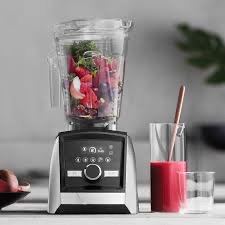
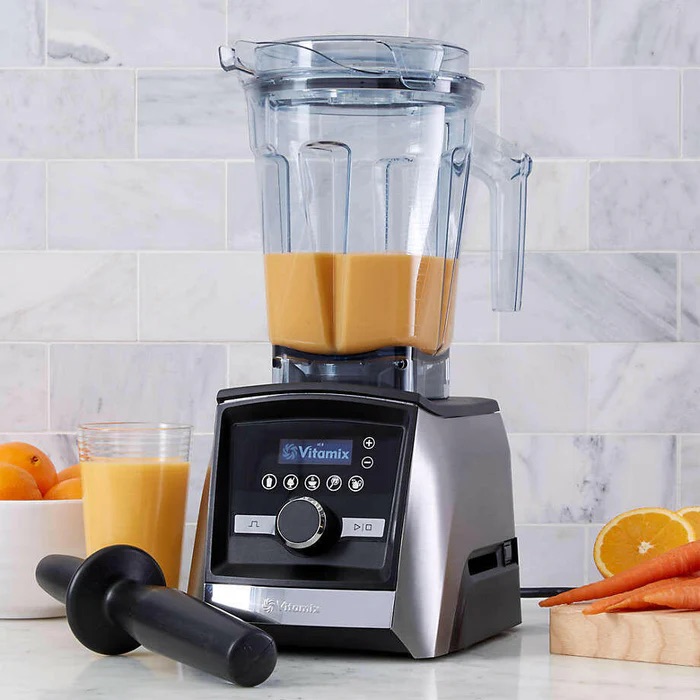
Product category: items_blender
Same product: yes